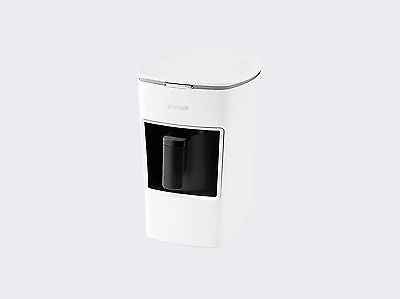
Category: coffee maker